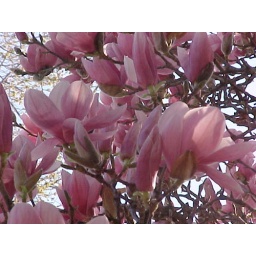
Oodles of flowers are all over the Magnolia tree this year. It's just beautiful!